Lotfi Abdelli

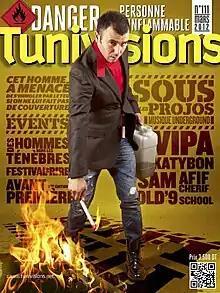
Lotfi Abdelli on the February 2012 cover of "Tunivisions"

In film acting, he won the award of best performance by an actor in the Carthage Film Festival of 2006 for his role in the film "Making Of" by Nouri Bouzid.